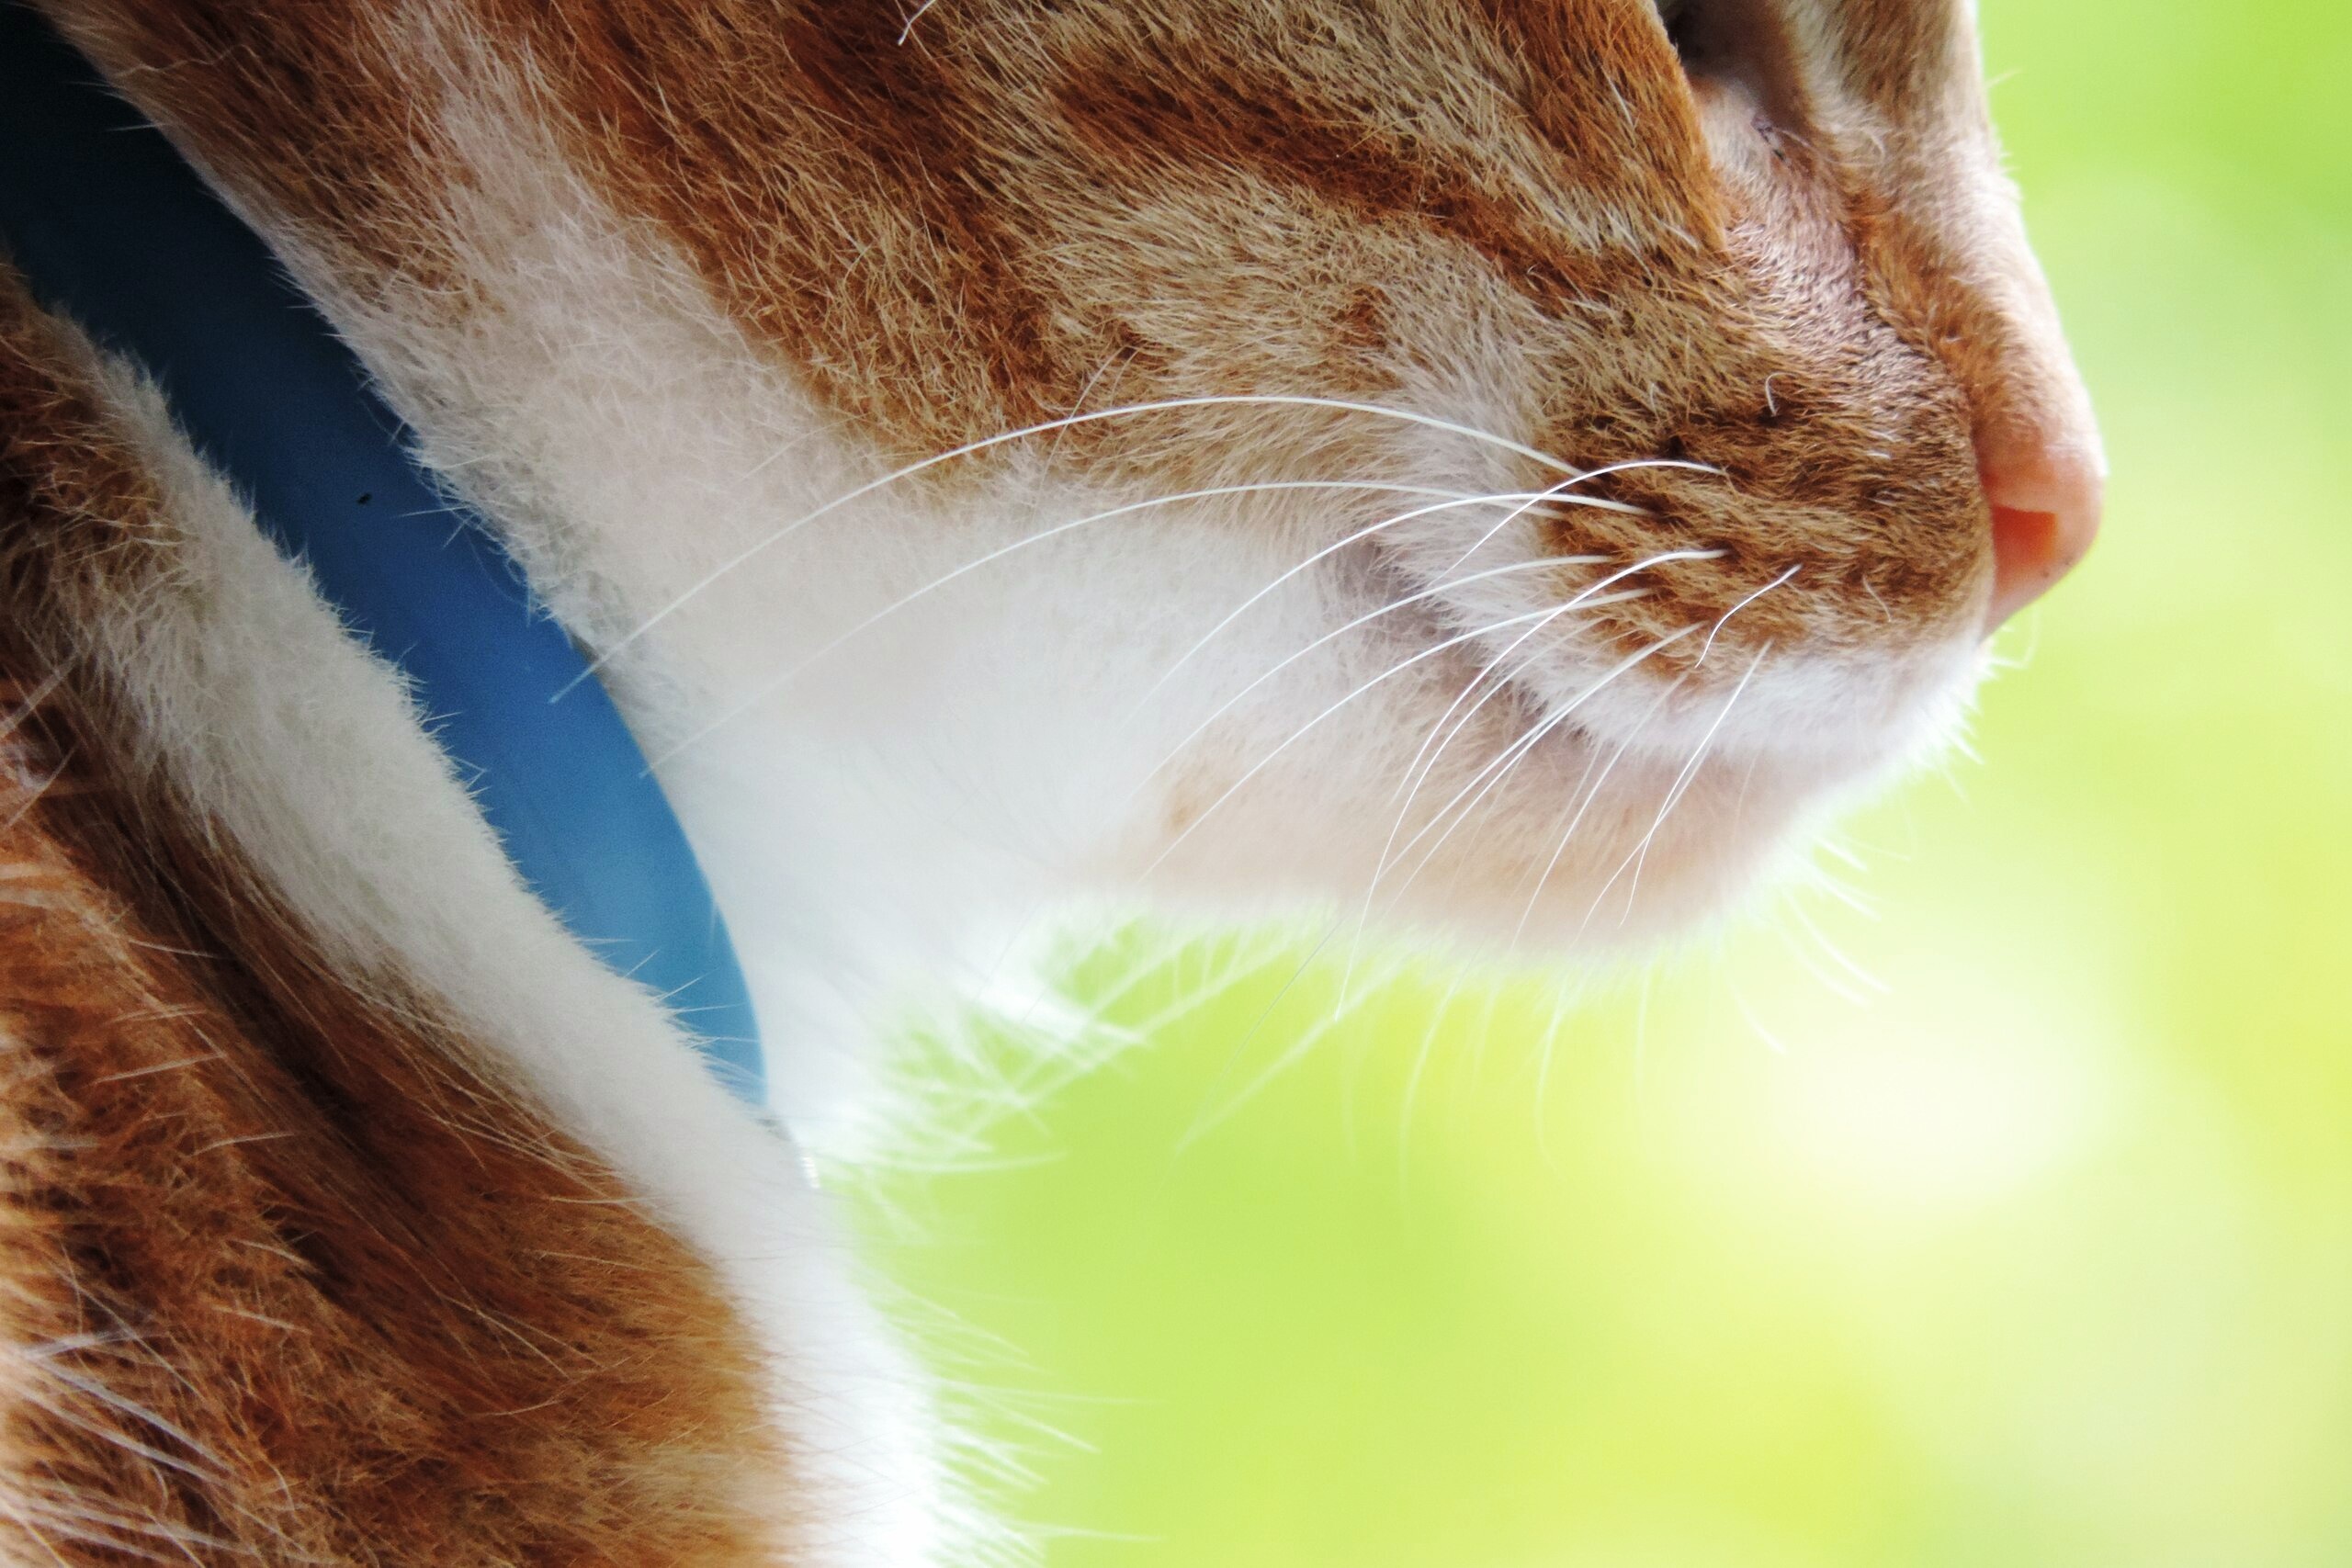
nature, grass, photography, sunlight, flower, pet, fur, cat, mammal, close up, human body, cats, nose, whiskers, snout, eye, animals, skin, vertebrate, redhead, organ, macro photography, small to medium sized cats, cat like mammal